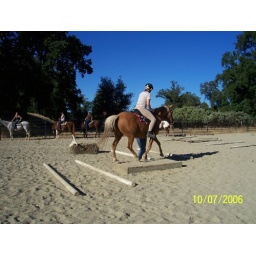
Chant is walking across a bridge in the obstacle course.